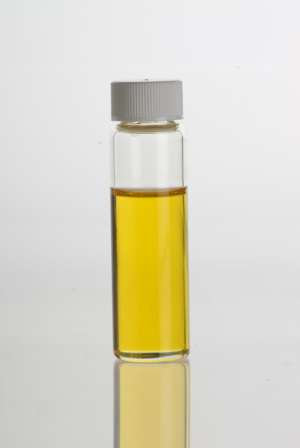
L'huile de germe de blé est l'huile extraite du germe du grain de blé, qui ne représente que 2,5 % en poids du grain.